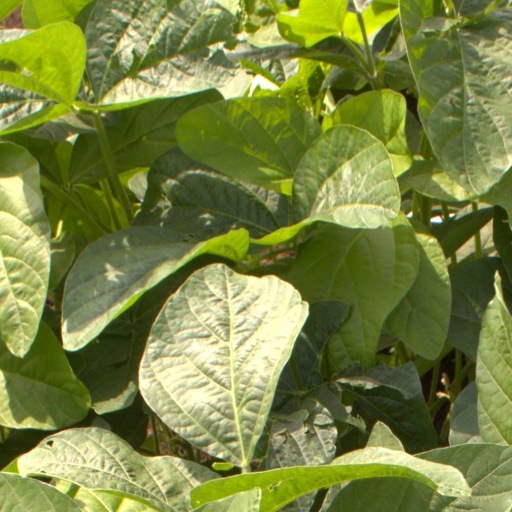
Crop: soybean